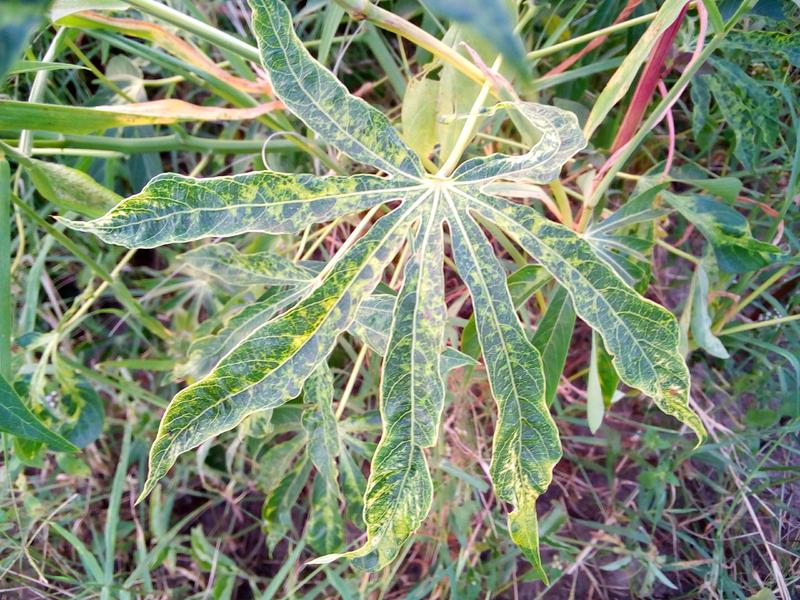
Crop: cassava
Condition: mosaic_disease